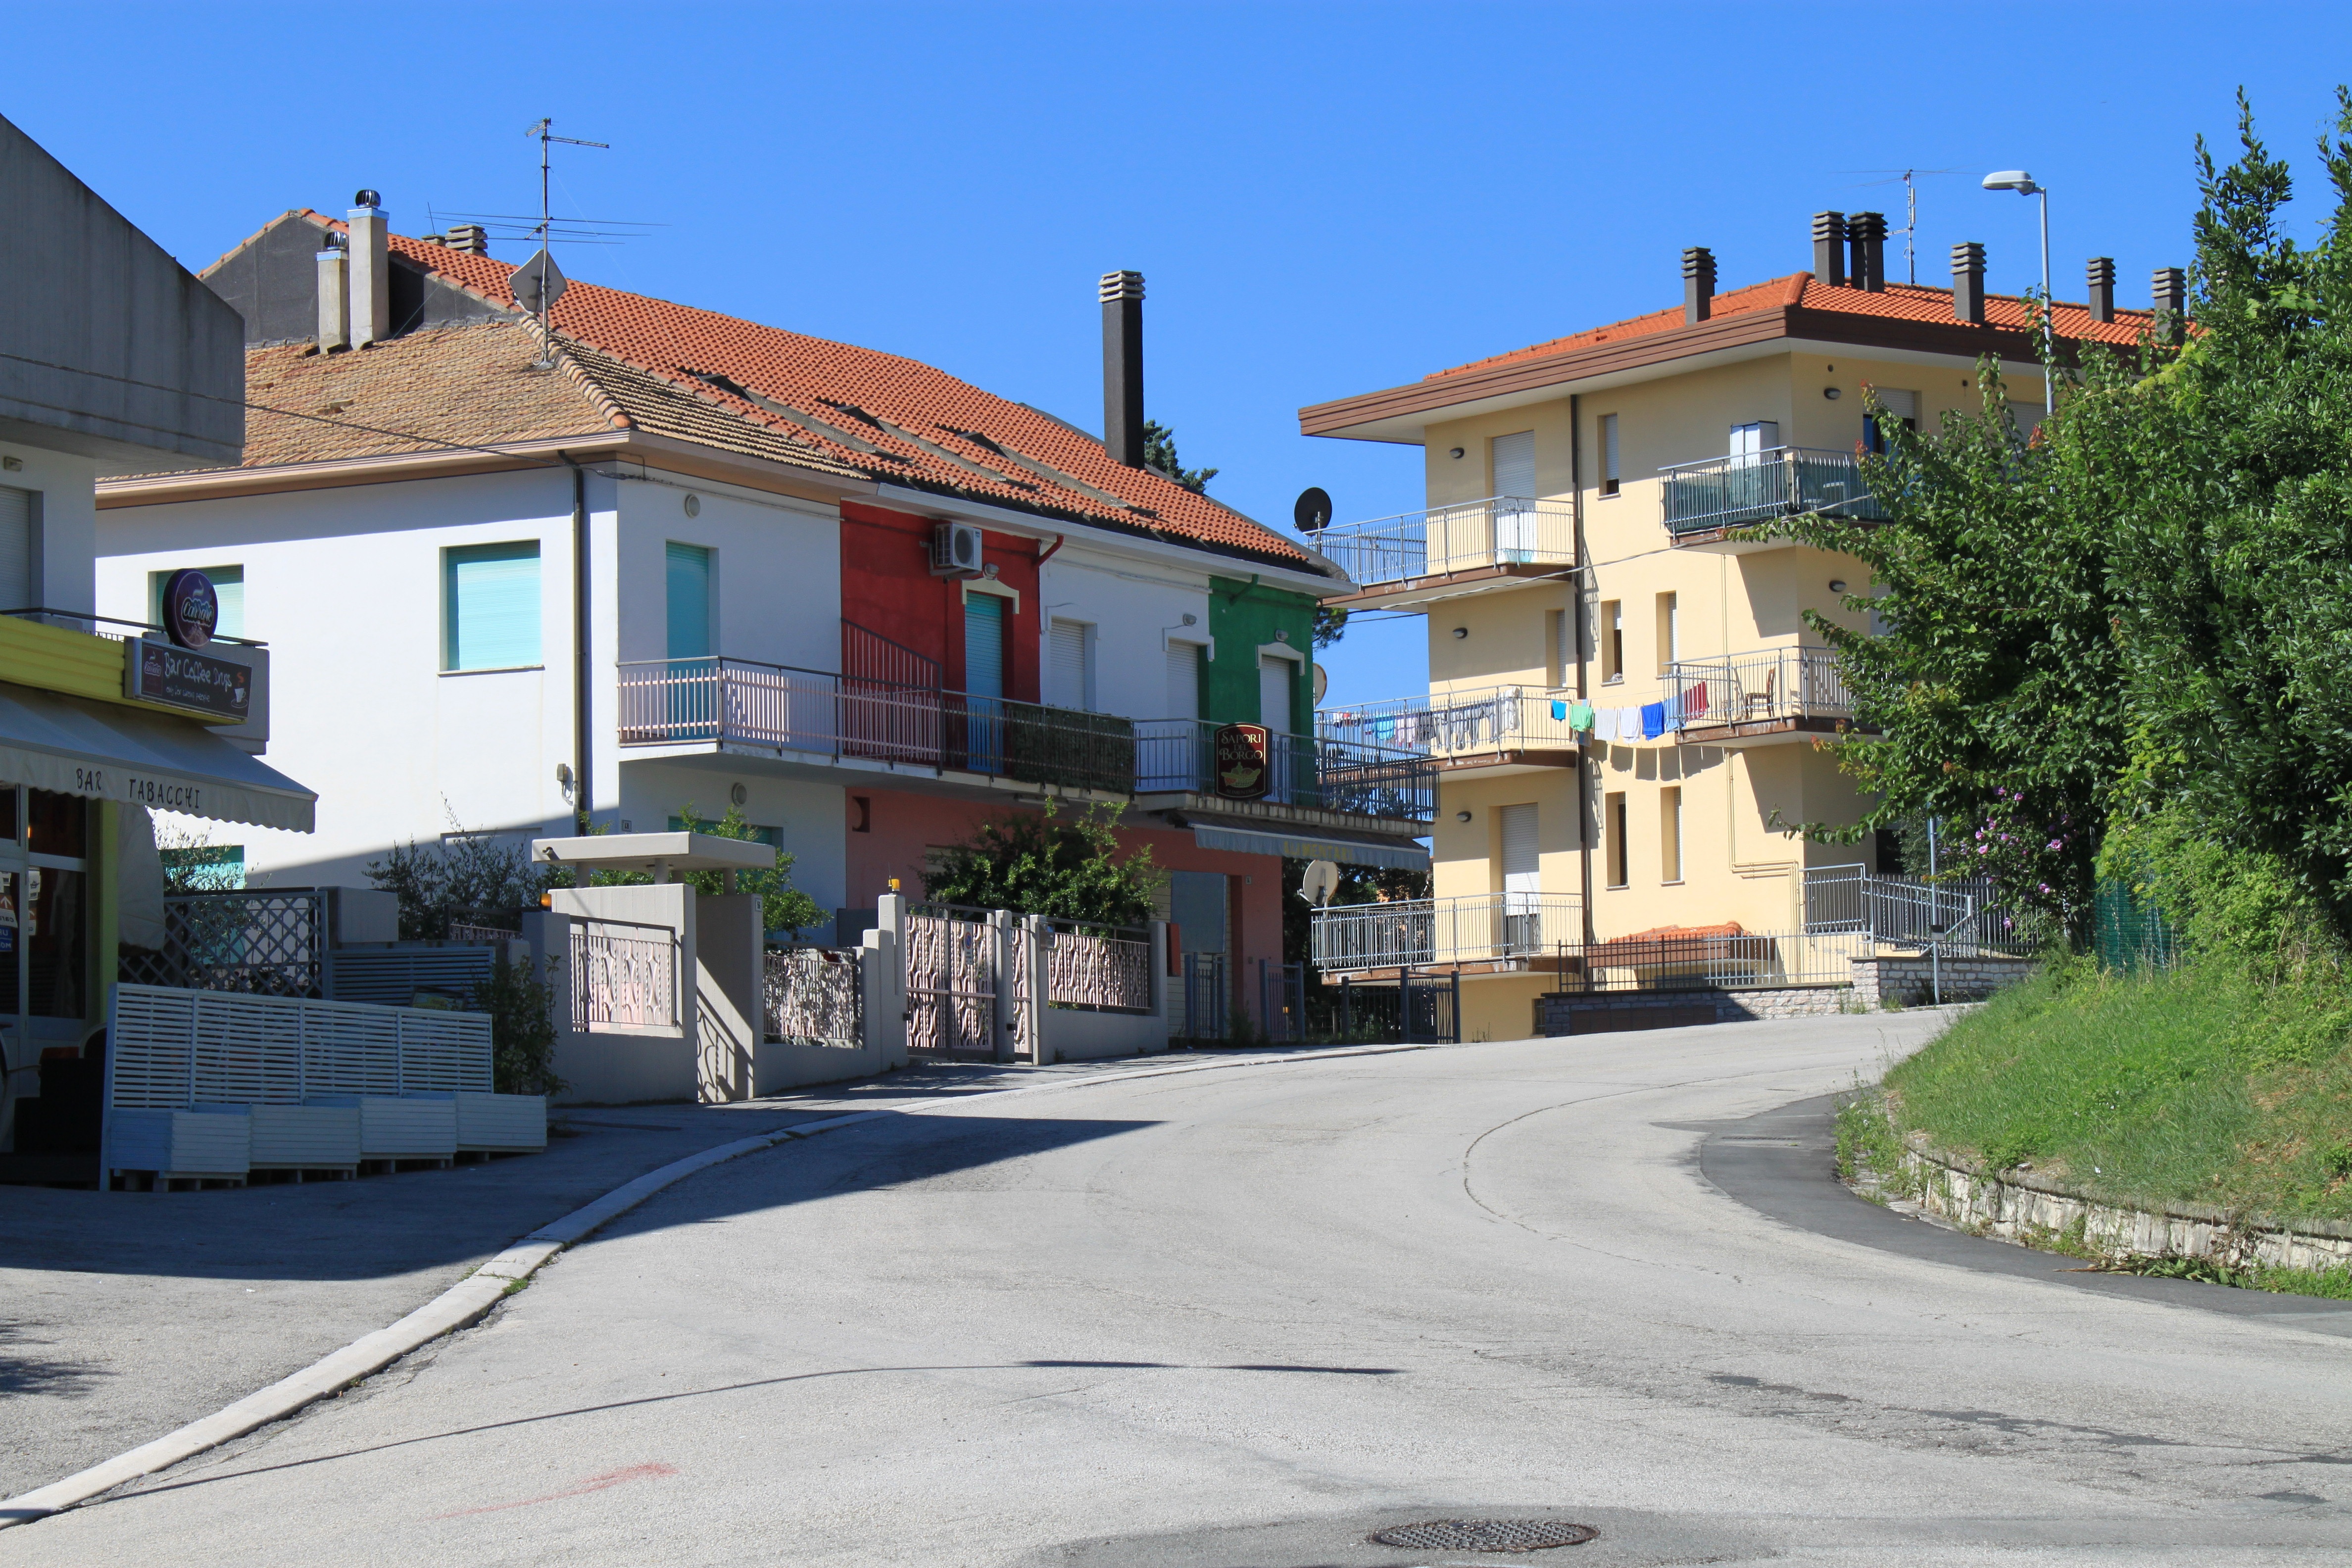
road, street, house, town, home, asphalt, downtown, village, suburb, cottage, italy, property, lane, apartment, estate, neighbourhood, real estate, residential area, human settlement, backe